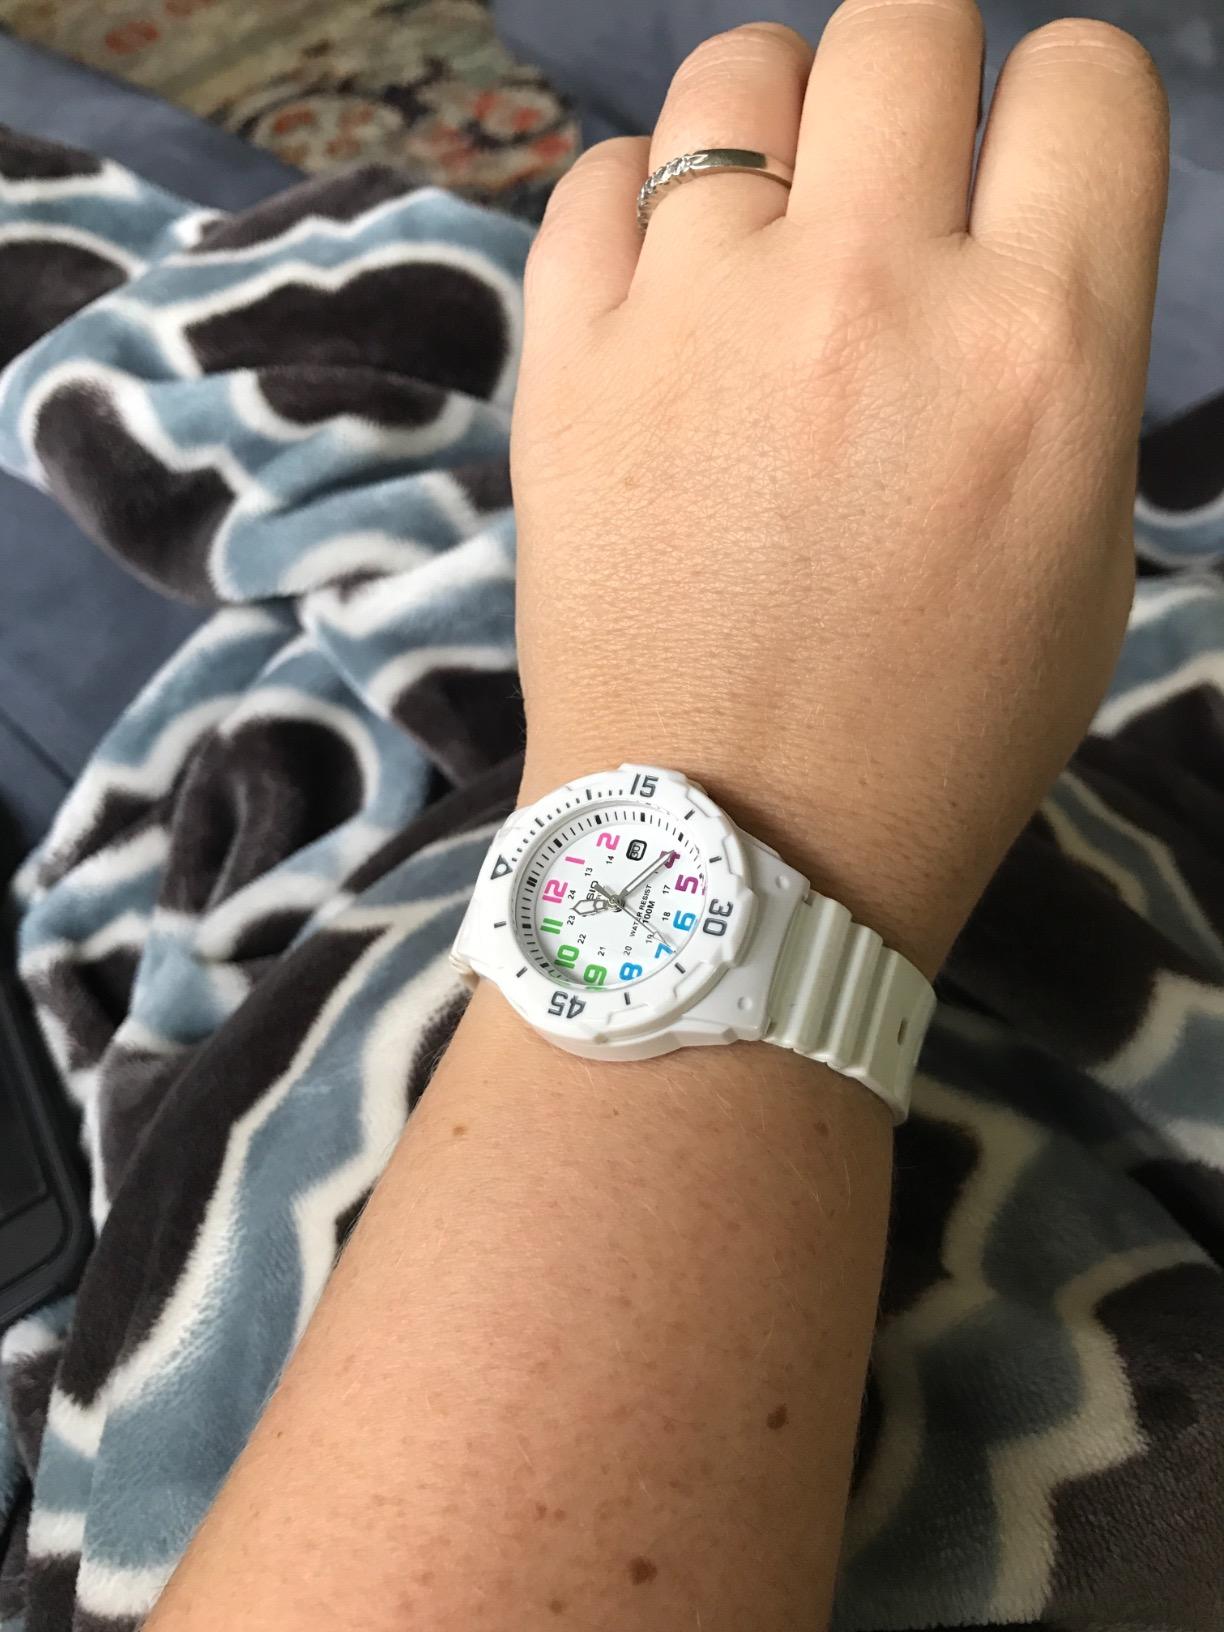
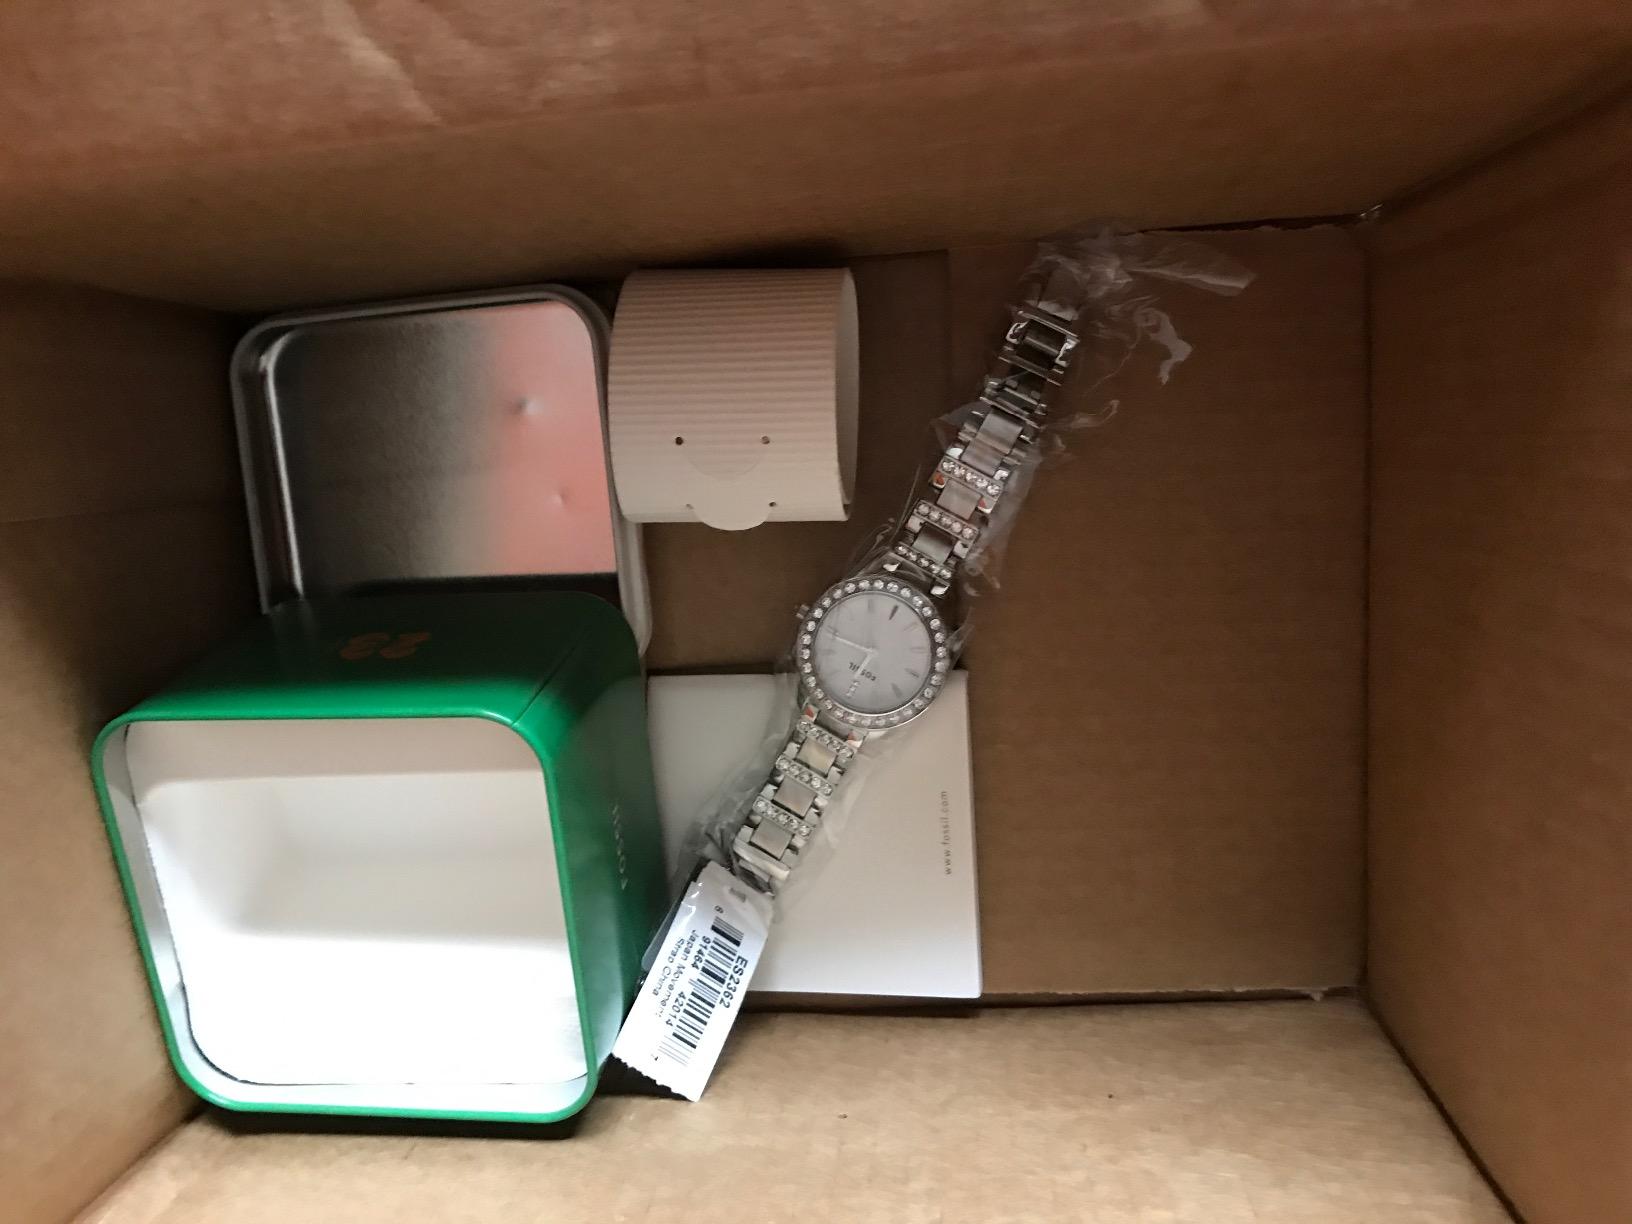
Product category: accessories_watch
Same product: no